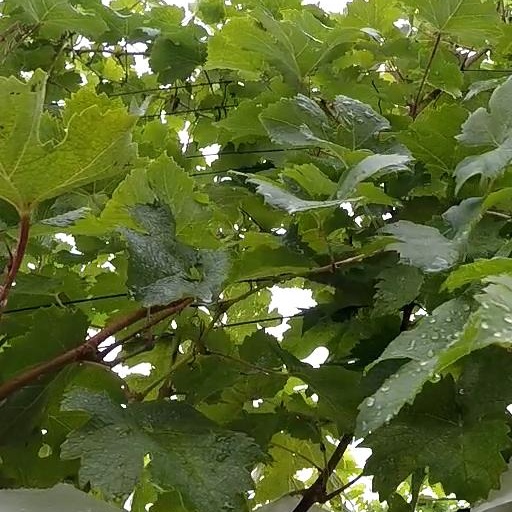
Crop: grape